Aberdeen (Disputanta, Virginia)

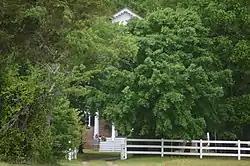
Roadside view of the house

Aberdeen is a historic plantation house located several miles north of Disputanta, Prince George County, Virginia. It was built sometime between 1790 and 1810, by Thomas Cocke. In 1790 Thomas inherited a 1,685-acre portion of his father's estate, Bonnacord, which he named "Aberdeen." Thomas's brother, John P. Cocke, inherited the remainder of Bonnacord. Thomas married Sarah Colley, daughter of Nathaniel and Martha Batte Colley of Tar Bay Plantation located about five miles west of Bonnacord.